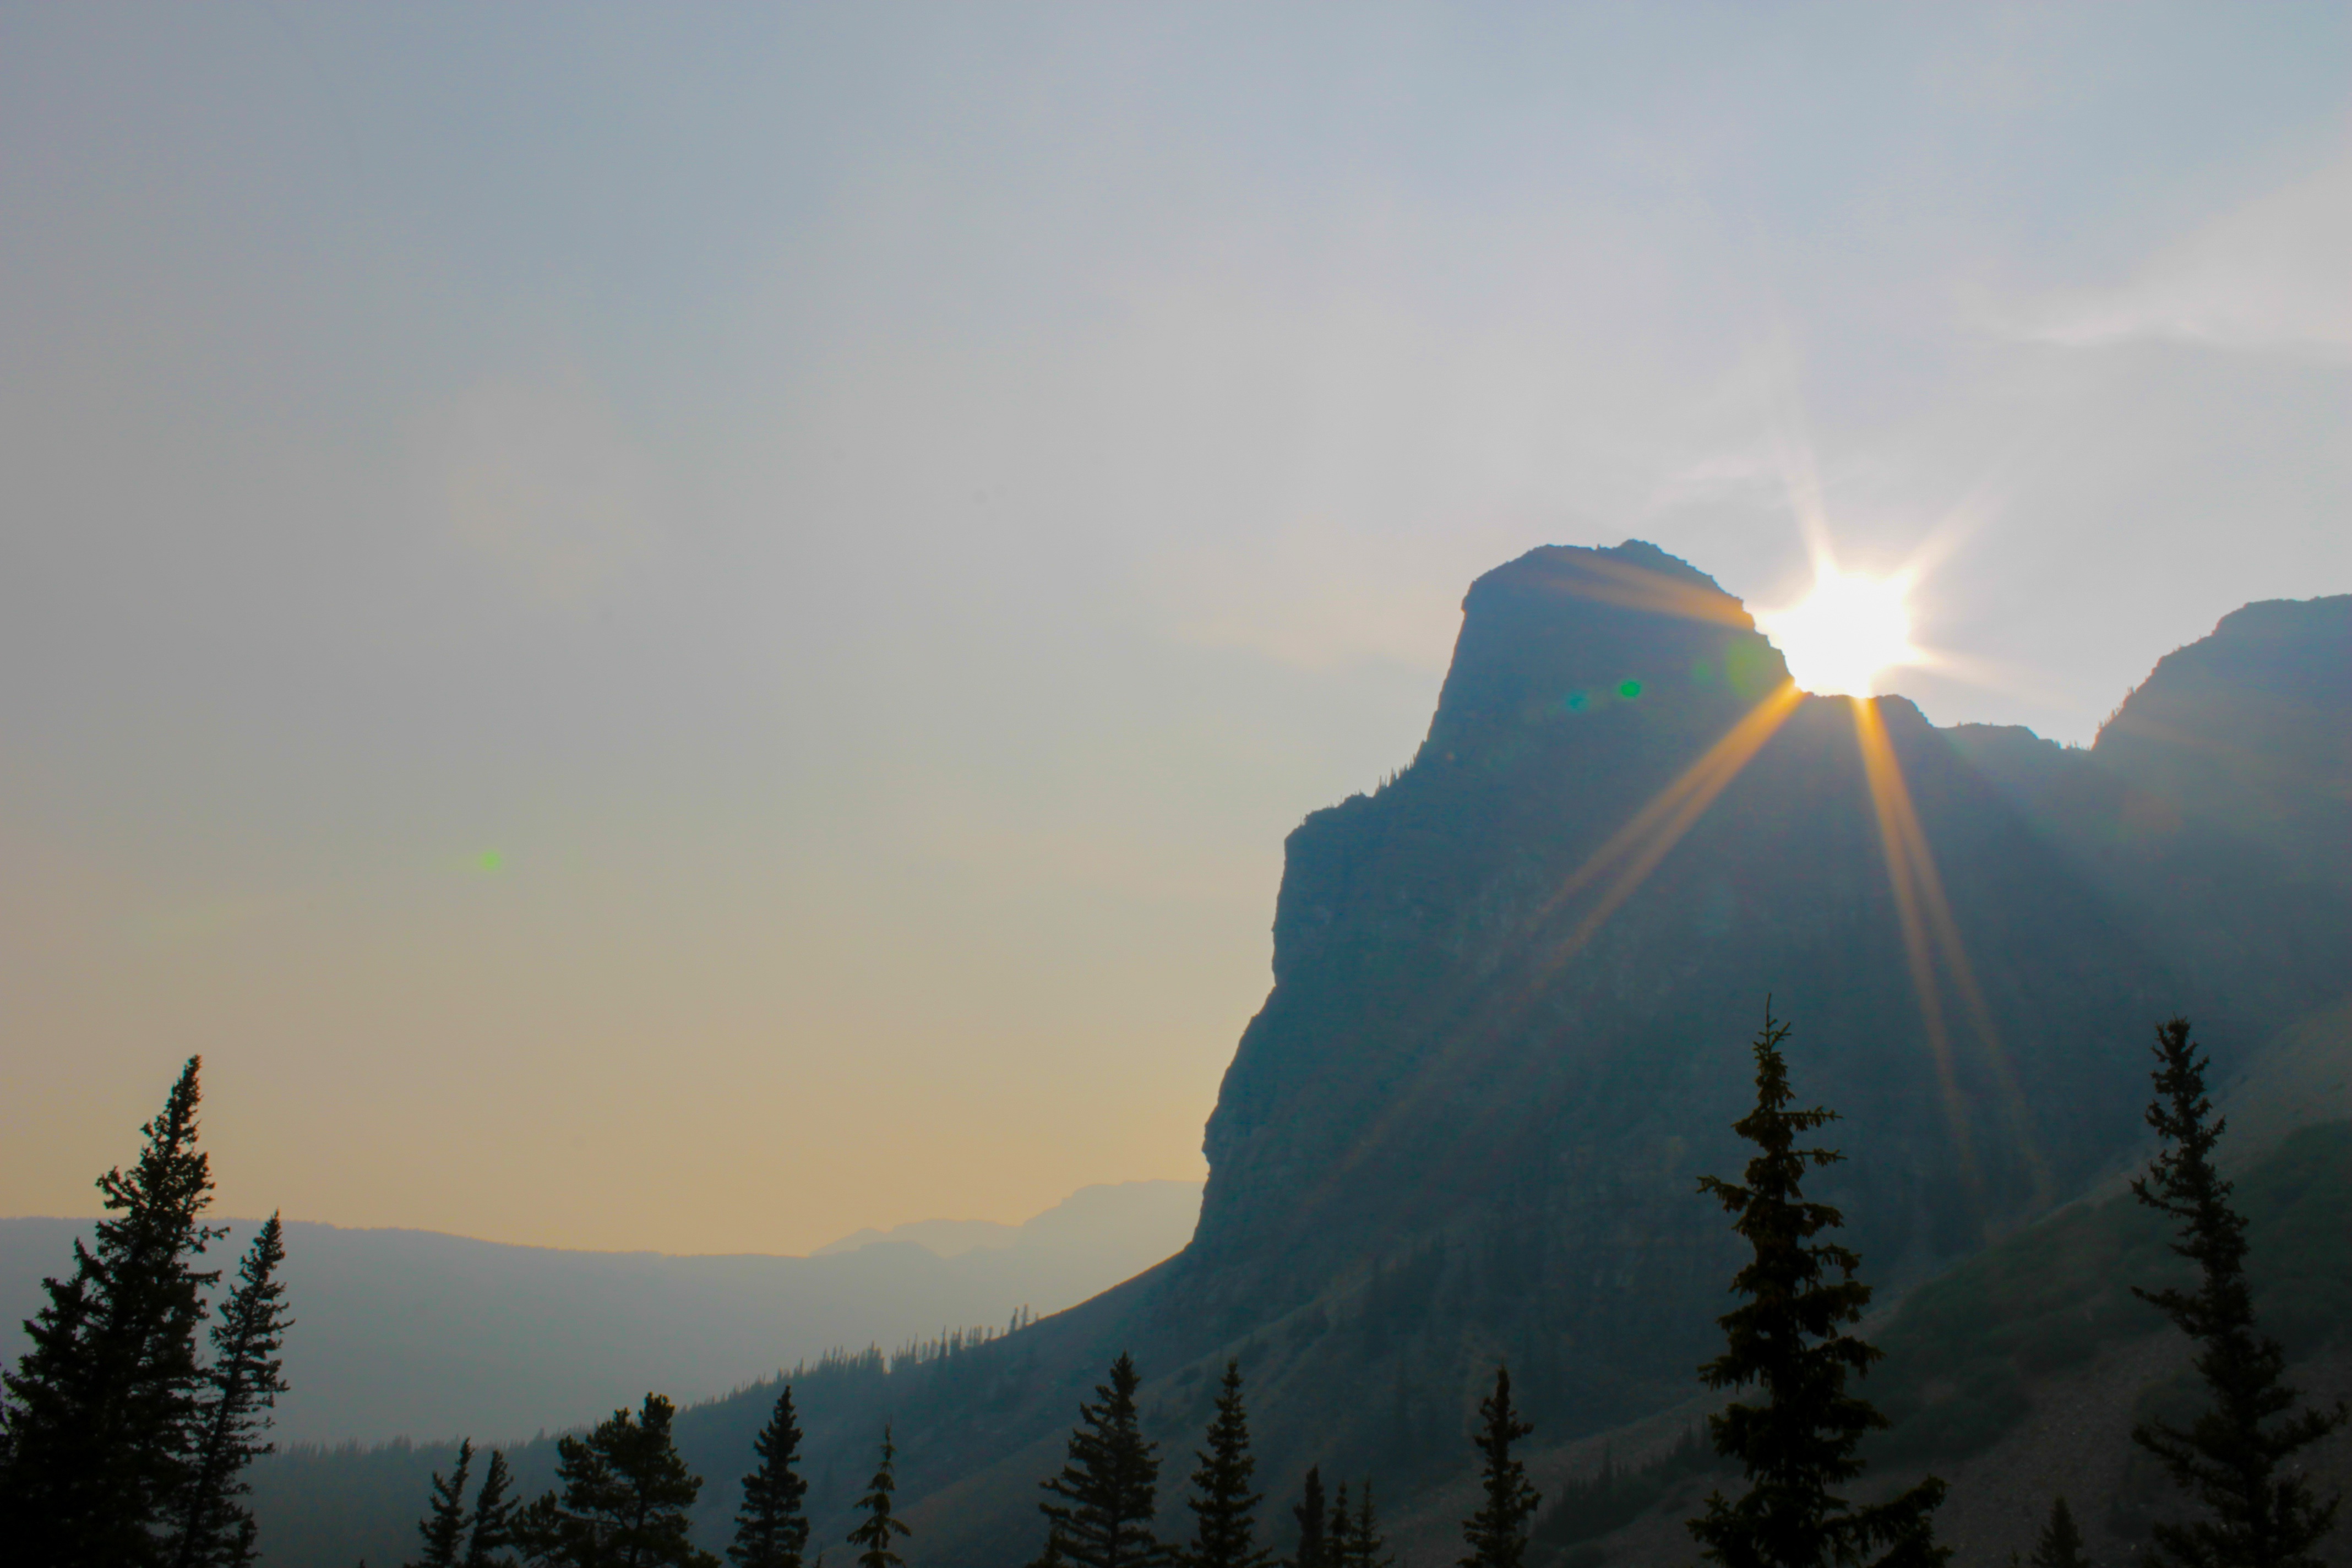
mountain, cloud, sunrise, sunset, mist, sunlight, morning, dawn, mountain range, dusk, summit, alps, landform, atmospheric phenomenon, atmosphere of earth, mountainous landforms